Oksana Domnina

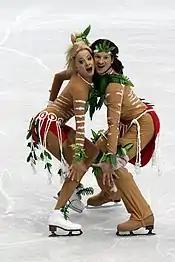

Their original dance based on Australian Aboriginal folk dances sparked controversy in early 2010. Australian Aboriginal leaders were offended by the dance. Domnina and Shabalin said they meant no disrespect and would do the dance at the Olympics. When it was first skated at the 2010 Russian Championships, they wore face makeup but removed it for the 2010 European Championships. Domnina/Shabalin won the bronze medal at the 2010 Olympics and withdrew from the World Championships as a result of continued problems with his knee. They decided not to compete during the 2010–11 season to allow Shabalin to fully recover. In July 2010, Domnina announced on the team's official site that she was not ready to retire, despite the insistence of her mother and boyfriend to leave the sport, and that a decision would be made in 2011. She also denied rumors suggesting she would team up with Roman Kostomarov but added "Never say never."